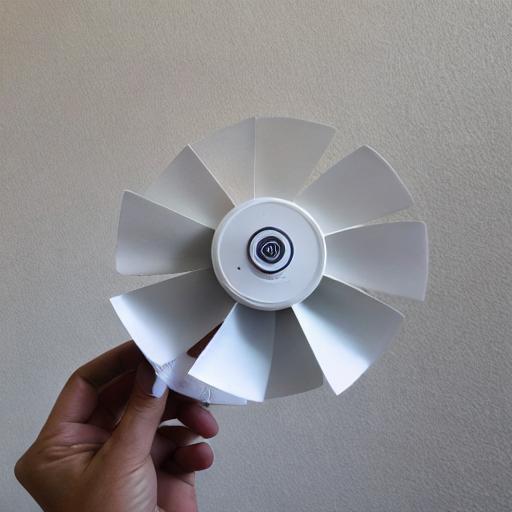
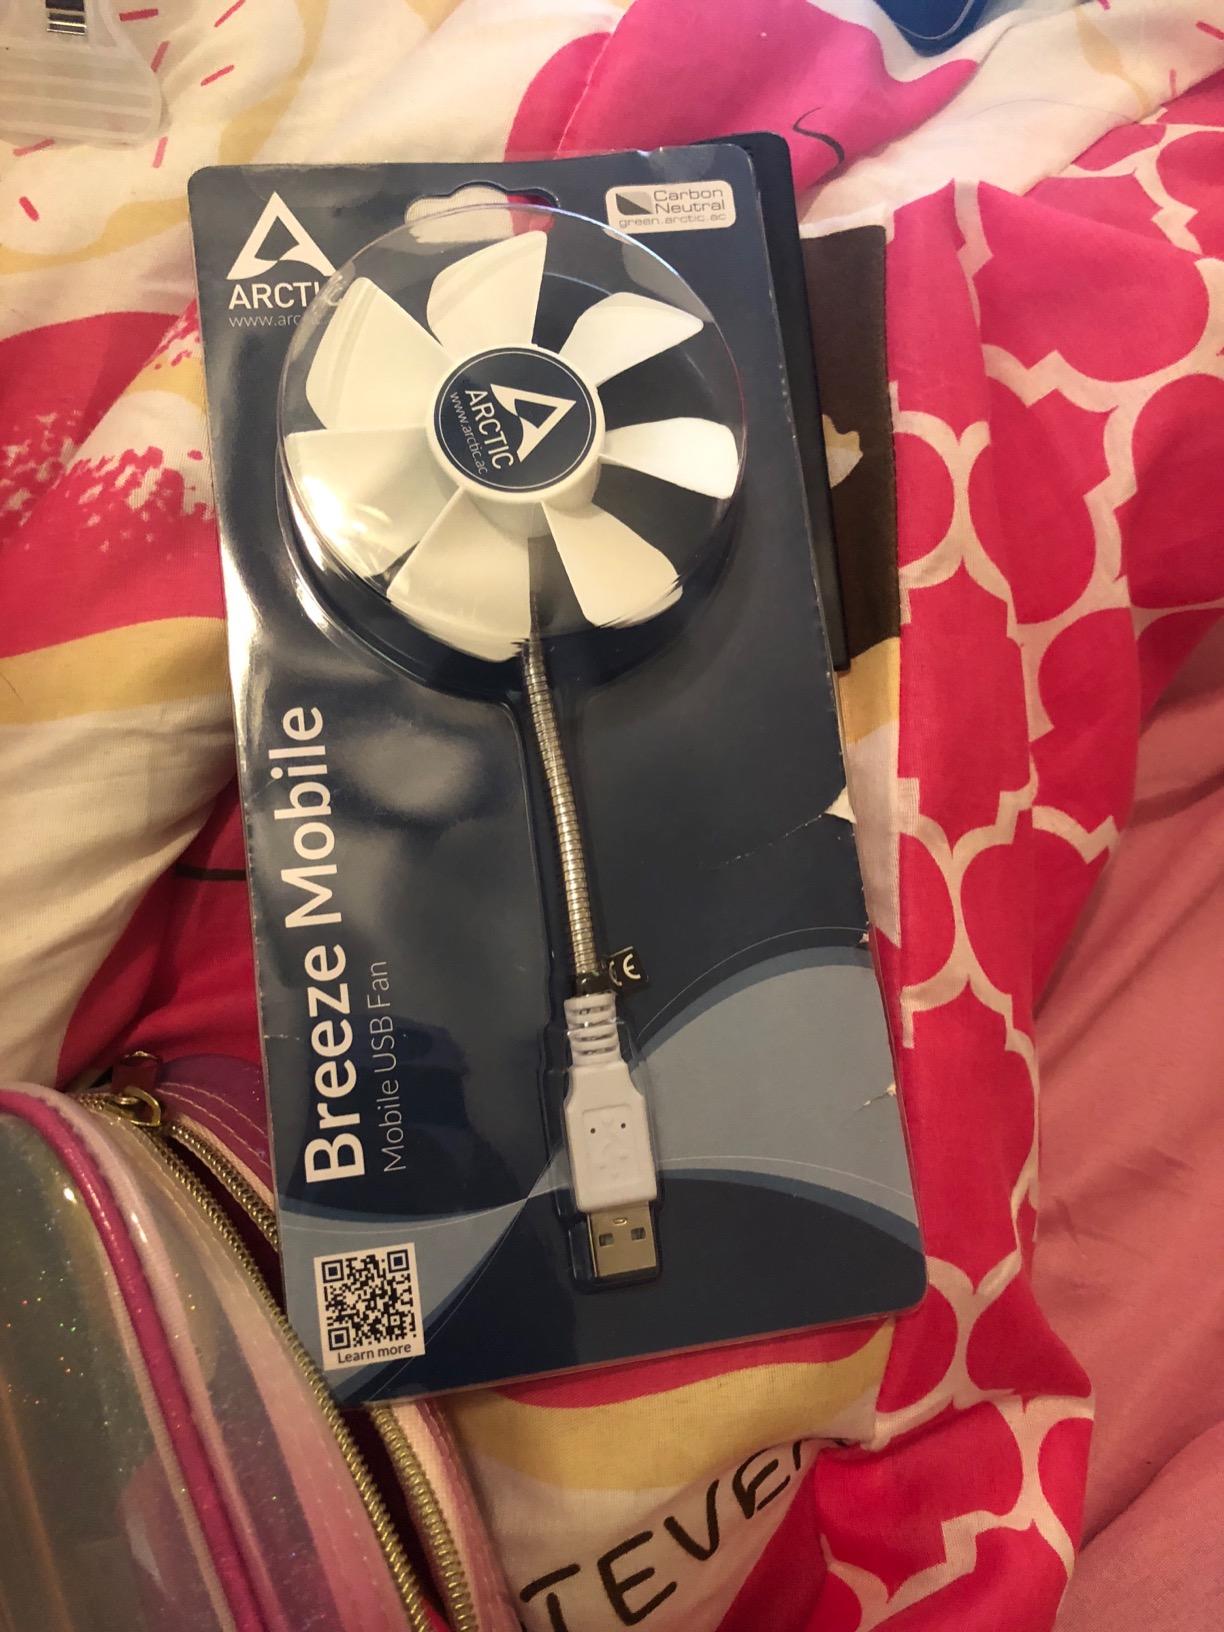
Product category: fan
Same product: no